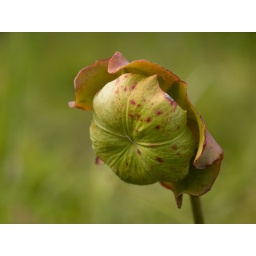
This is the flower of a pitcher plant found at a bog in Pennsylvnia